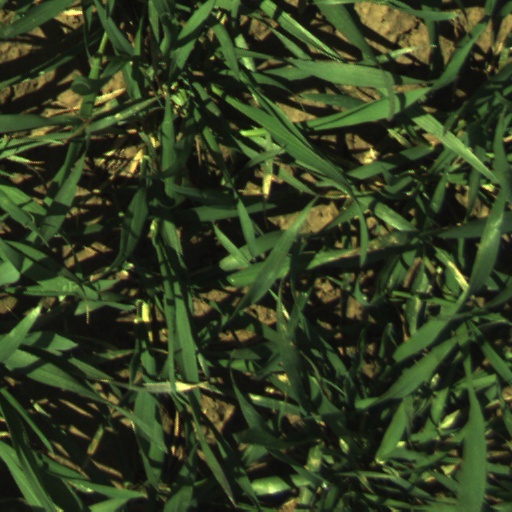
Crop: wheat